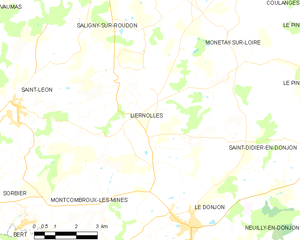
Carte des communes françaises: Liernolles